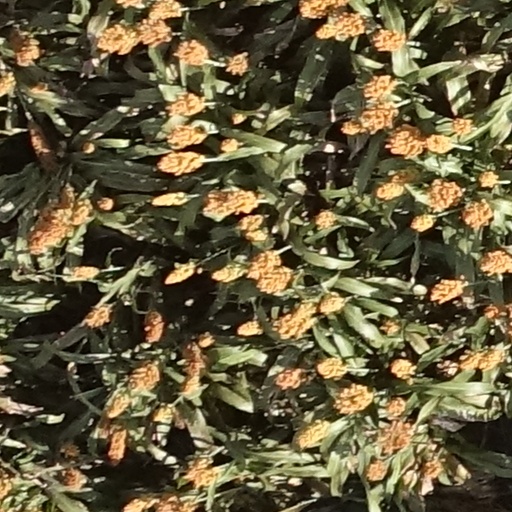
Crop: sorghum